Chandra Shekhar Azad

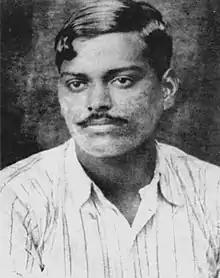
Azad in 1926

Chandra Shekhar Sitaram Tiwari (23 July 1906 – 27 February 1931), popularly known as Chandra Shekhar Azad, was an Indian revolutionary who reorganised the Hindustan Republican Association (HRA) under its new name of Hindustan Socialist Republican Association (HSRA) after the death of its founder, Ram Prasad Bismil, and three other prominent party leaders, Roshan Singh, Rajendra Nath Lahiri and Ashfaqulla Khan. He hailed from Bardarka village in Unnao district of United Provinces and his parents were Sitaram Tiwari and Jagrani Devi. He often used the pseudonym "Balraj" while signing pamphlets issued as the commander-in-chief of the HSRA.